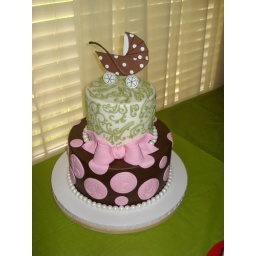
cake iced in buttercream with icing scroll and fondant polka dots, dress bow, and baby carriage with fondant pearl borders